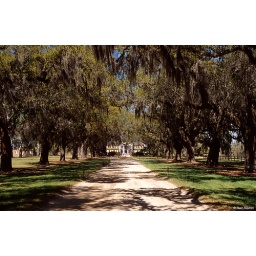
The road leading to the main house on Boone Hall Plantation in South Carolina.